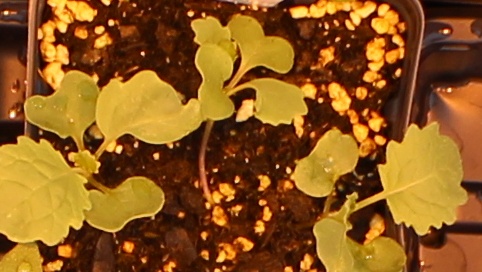
Label: Canola